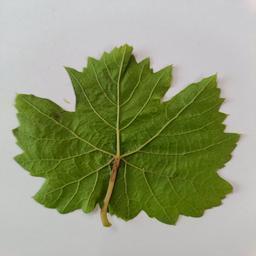
Label: Healthy Leaves